Pockets Warhol

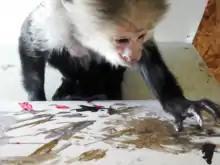
Pockets Warhol painting "Queen"

Pockets Warhol (born 1992) is a capuchin monkey, and one of 24 residents (as of August 3, 2023) at Story Book Farm Primate Sanctuary near Sunderland, Ontario, Canada. Pockets came to media attention in 2011 when the sanctuary held a fundraiser featuring 40 paintings by the monkey.